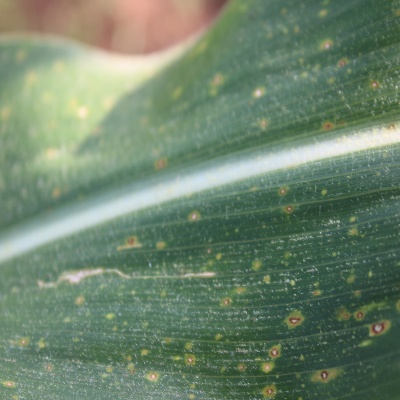
Crop: Maize
Condition: leaf spot